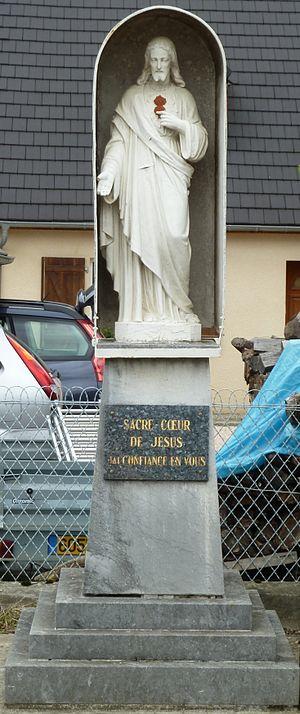
Monument religieux de Vielle-Adour, France
Vielle-Adour est une commune française située dans le département des Hautes-Pyrénées, en région Occitanie.